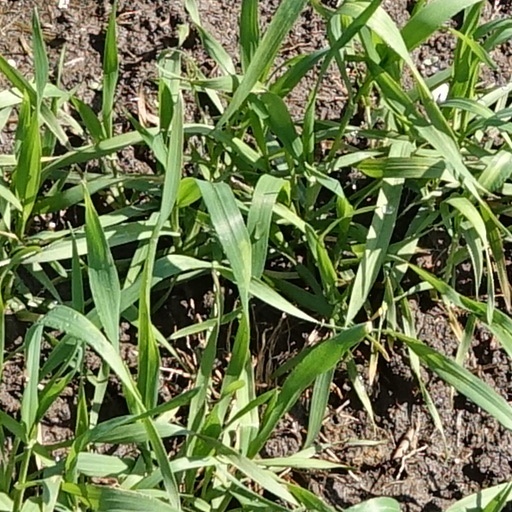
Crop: wheat